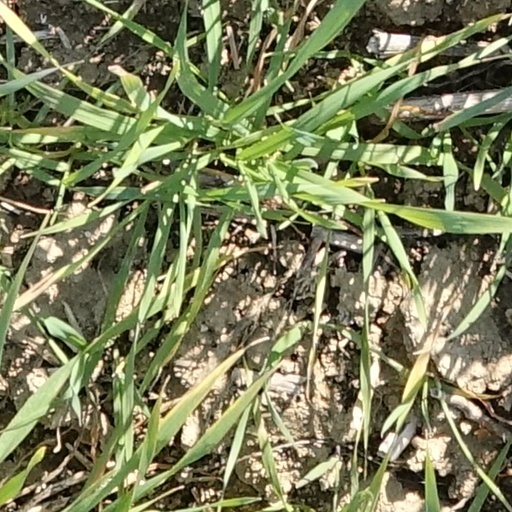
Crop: wheat